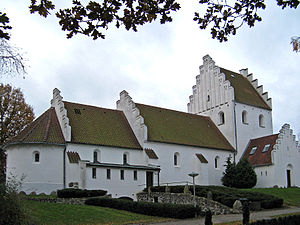
Harald Lønborg-Jensen / Værker
Frederikskirken
Harald Magnus Lønborg-Jensen var en dansk arkitekt, der især er kendt som en meget produktiv kirke- og restaureringsarkitekt.